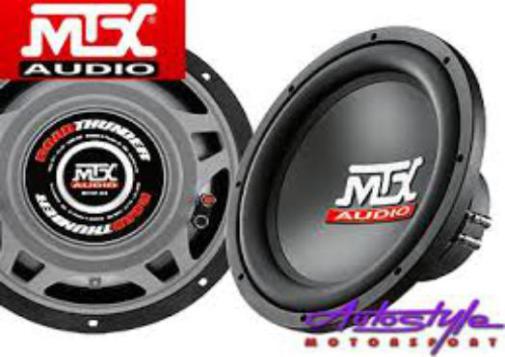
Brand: mtx audio
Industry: Leisure